Maritime history

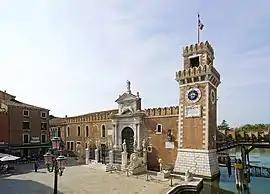
The maritime republics built the ships they needed in their own arsenals. Pictured is the Venetian Arsenal.

The Hanseatic League was an alliance of trading guilds that established and maintained a trade monopoly over the Baltic Sea, to a certain extent the North Sea, and most of Northern Europe for a time in the Late Middle Ages and the early modern period, between the 13th and 17th centuries. Historians generally trace the origins of the League to the foundation of the Northern German town of Lübeck, established in 1158/1159 after the capture of the area from the Count of Schauenburg and Holstein by Henry the Lion, the Duke of Saxony. Exploratory trading adventures, raids and piracy had occurred earlier throughout the Baltic (see Vikings)—the sailors of Gotland sailed up rivers as far away as Novgorod, for example—but the scale of international economy in the Baltic area remained insignificant before the growth of the Hanseatic League. German cities achieved domination of trade in the Baltic with striking speed over the next century, and Lübeck became a central node in all the seaborne trade that linked the areas around the North Sea and the Baltic Sea.